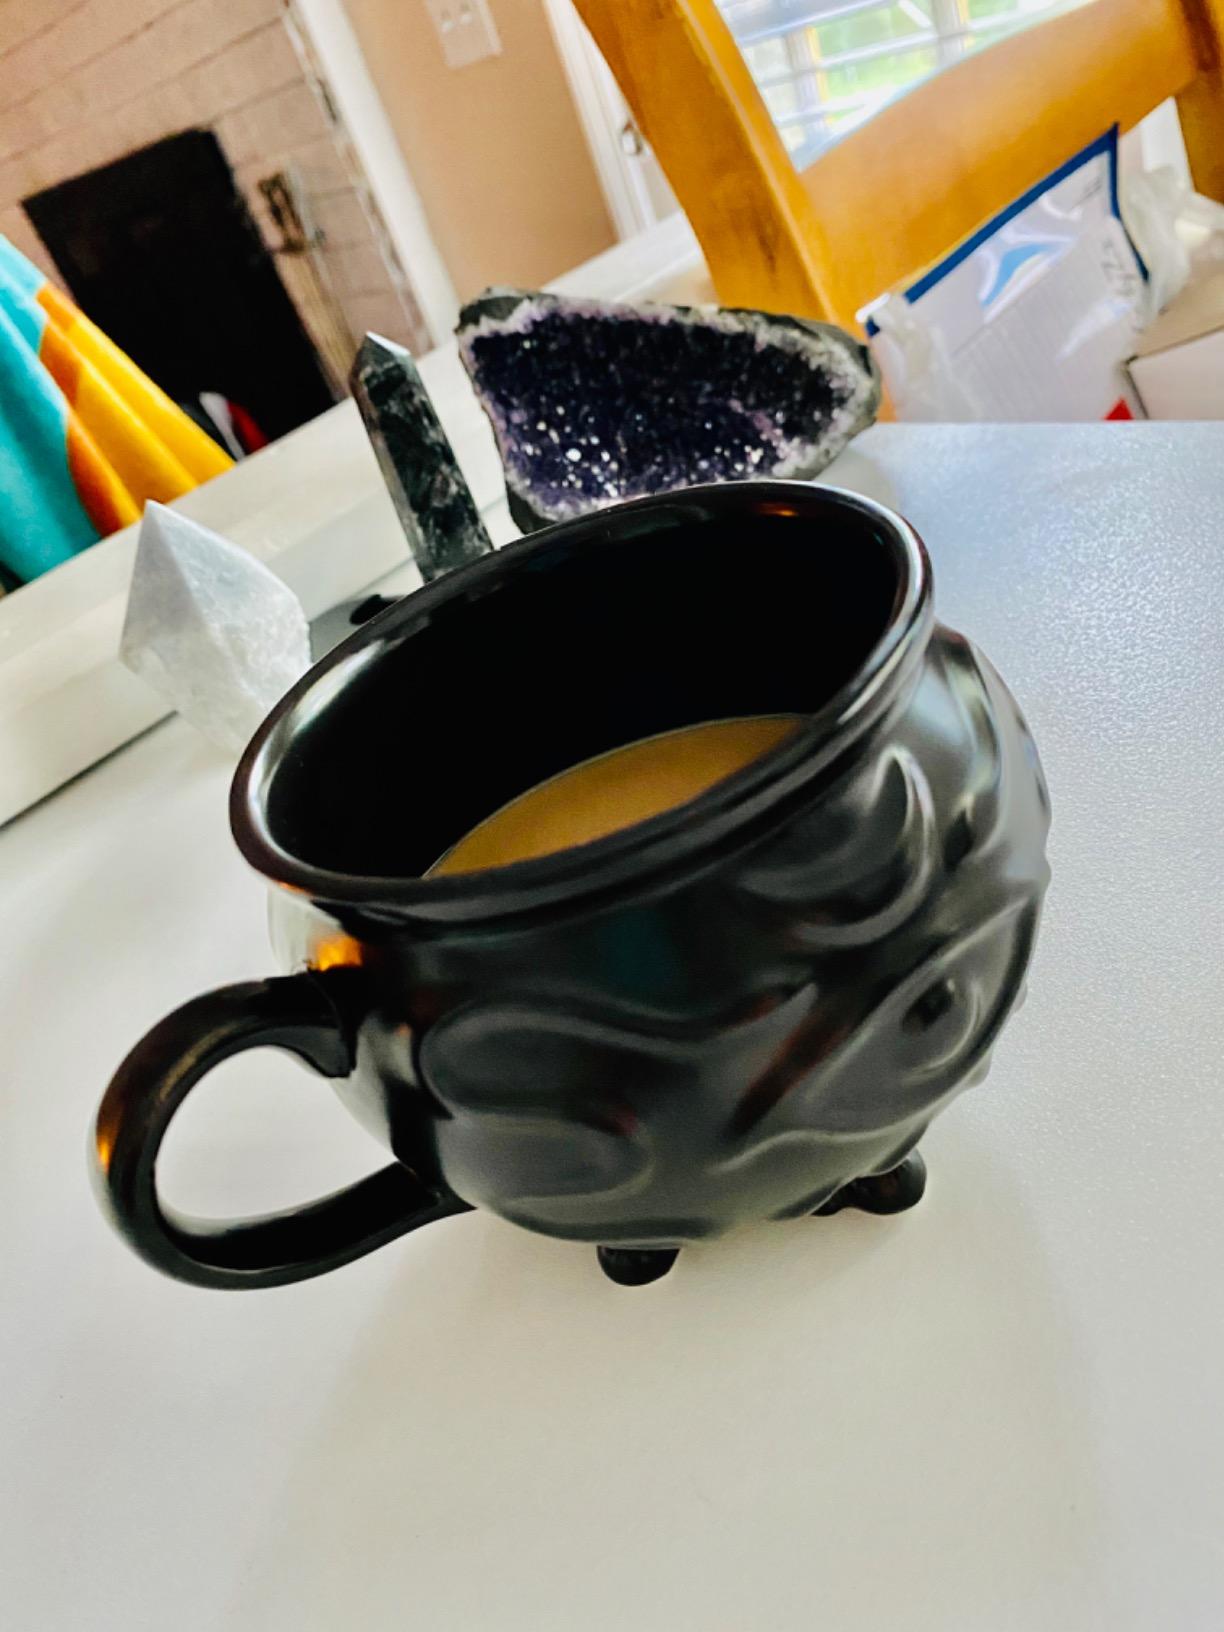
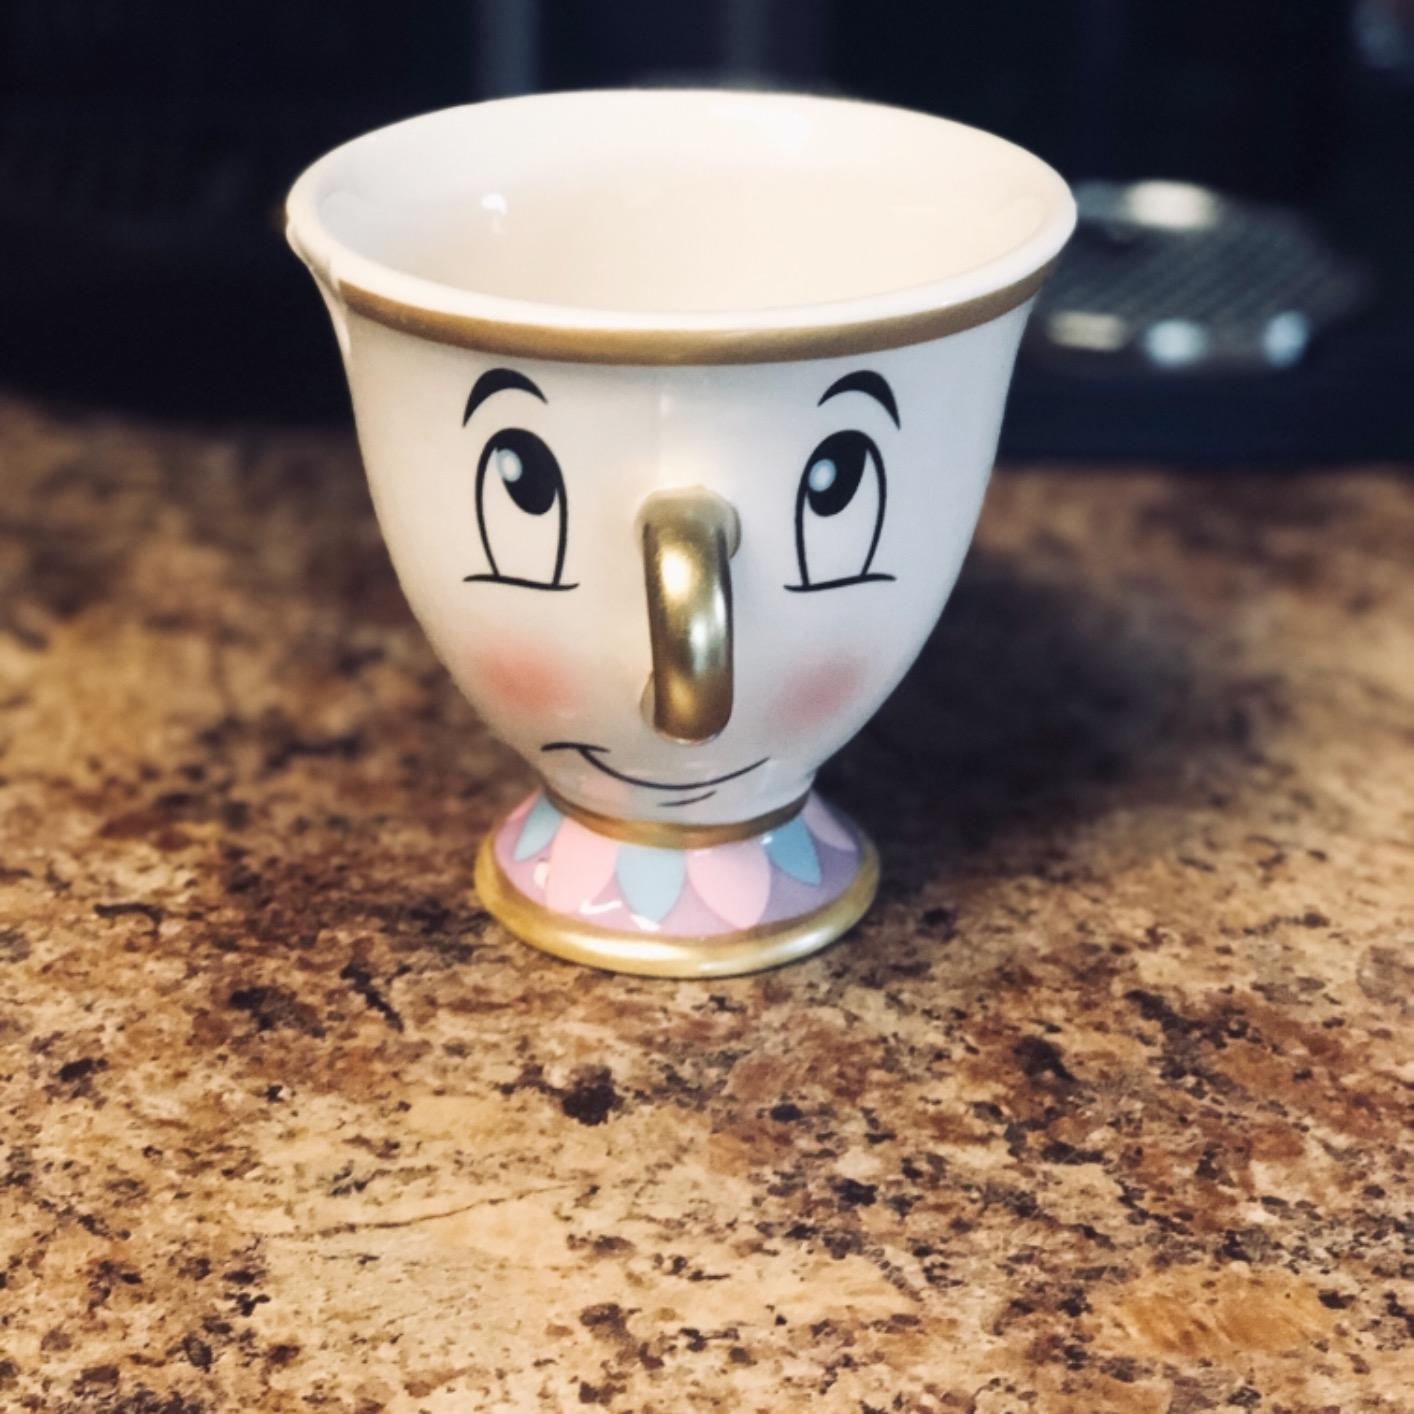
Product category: items_mug
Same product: no